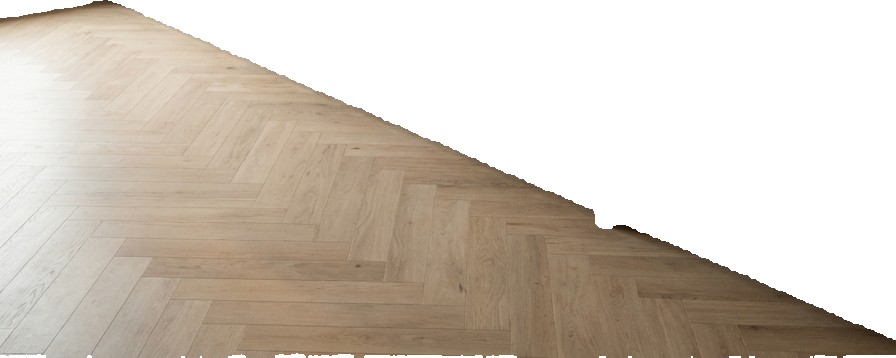
Surface category: floors